Augusto Pinochet

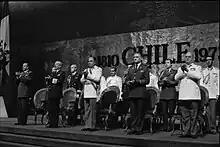
Image showing Pinochet in an event with background imagery comparing the year of Chilean independence, 1810, with 1973, the year of the coup d'état that brought Pinochet to power

Thereafter, Aylwin won the December 1989 presidential election with 55% of the votes, against less than 30% for the right-wing candidate, Hernán Büchi, who had been Pinochet's Minister of Finances since 1985 (there was also a third-party candidate, Francisco Javier Errázuriz, a wealthy aristocrat representing the extreme economic right, who garnered the remaining 15%). Pinochet thus left the presidency on 11 March 1990 and transferred power to the new democratically elected president.